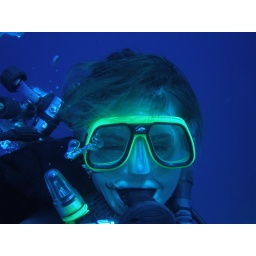
But fish in the bowl is lucky